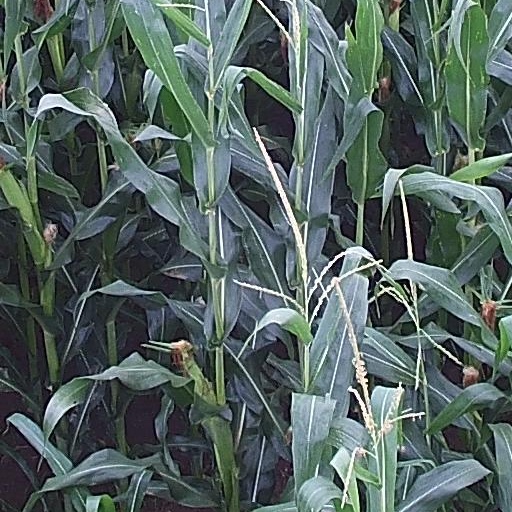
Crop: maize; corn